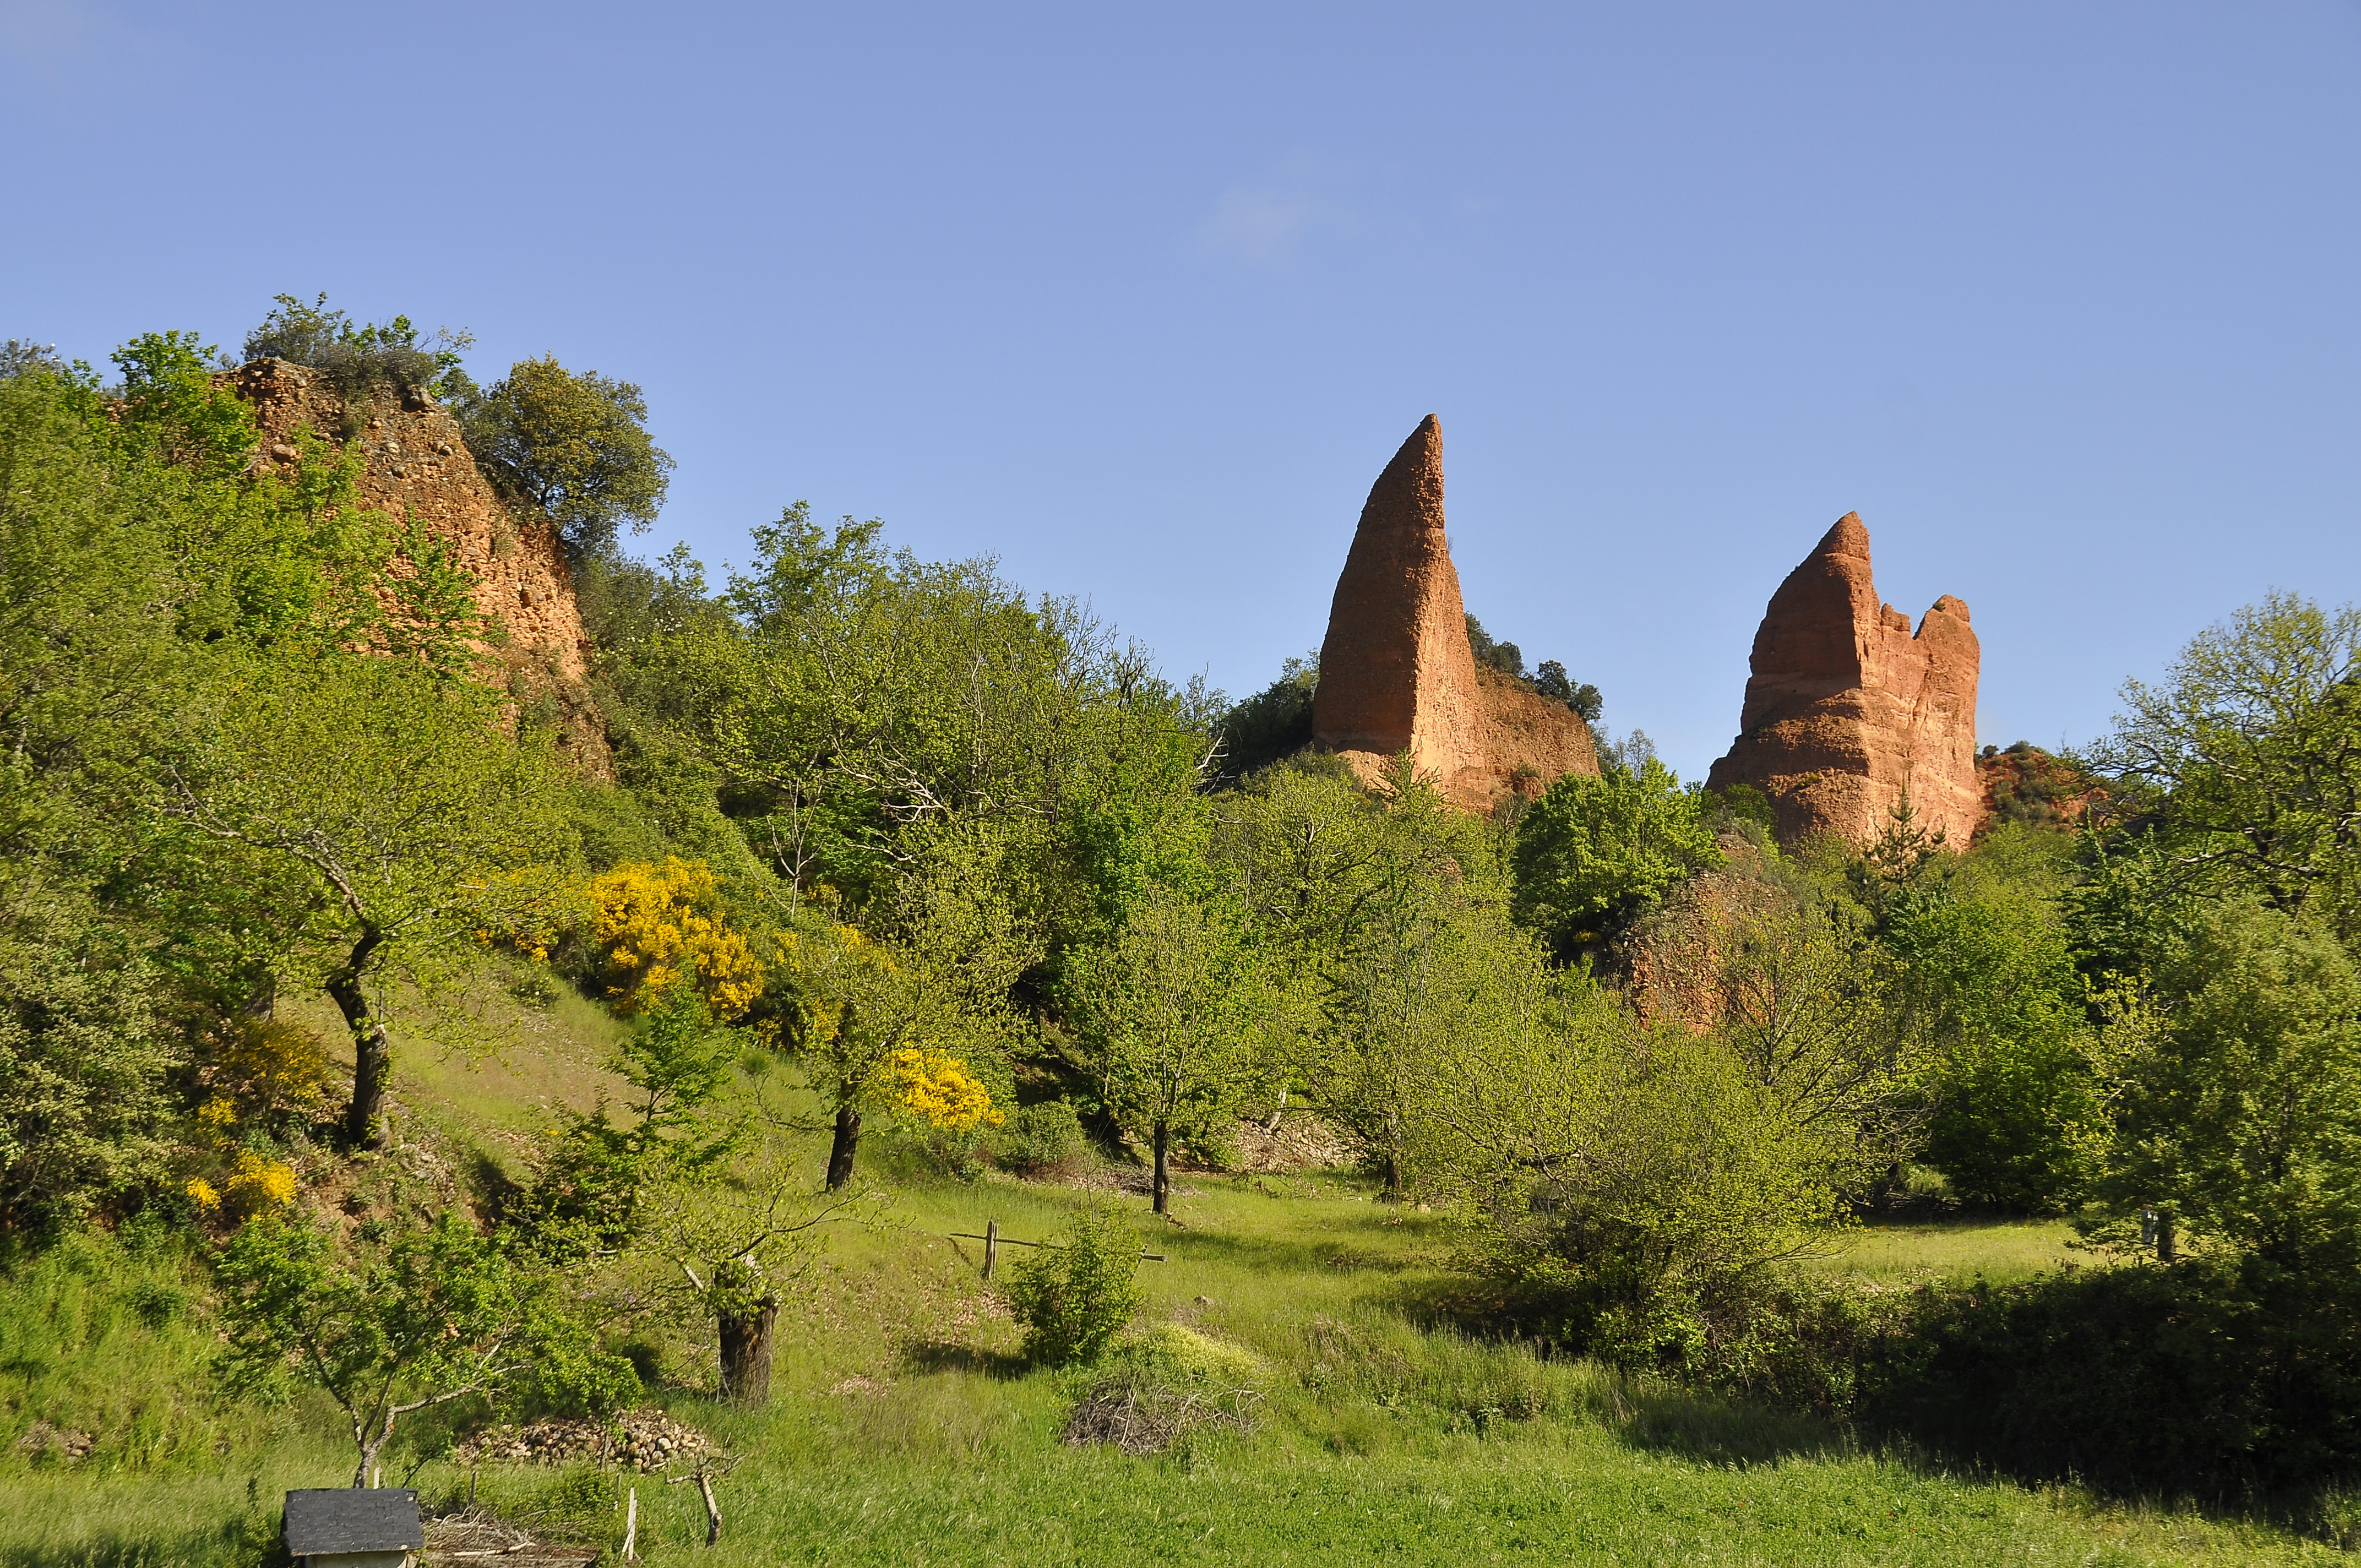
landscape, tree, nature, mountain, plant, meadow, leaf, hill, flower, chateau, valley, autumn, park, castle, nikon, garden, season, spain, paisaje, airelibre, campo, naturleza, monumentonatural, minasromanas, arboles, castillayleon, ecosystem, espana, montana, rural area, woody plant